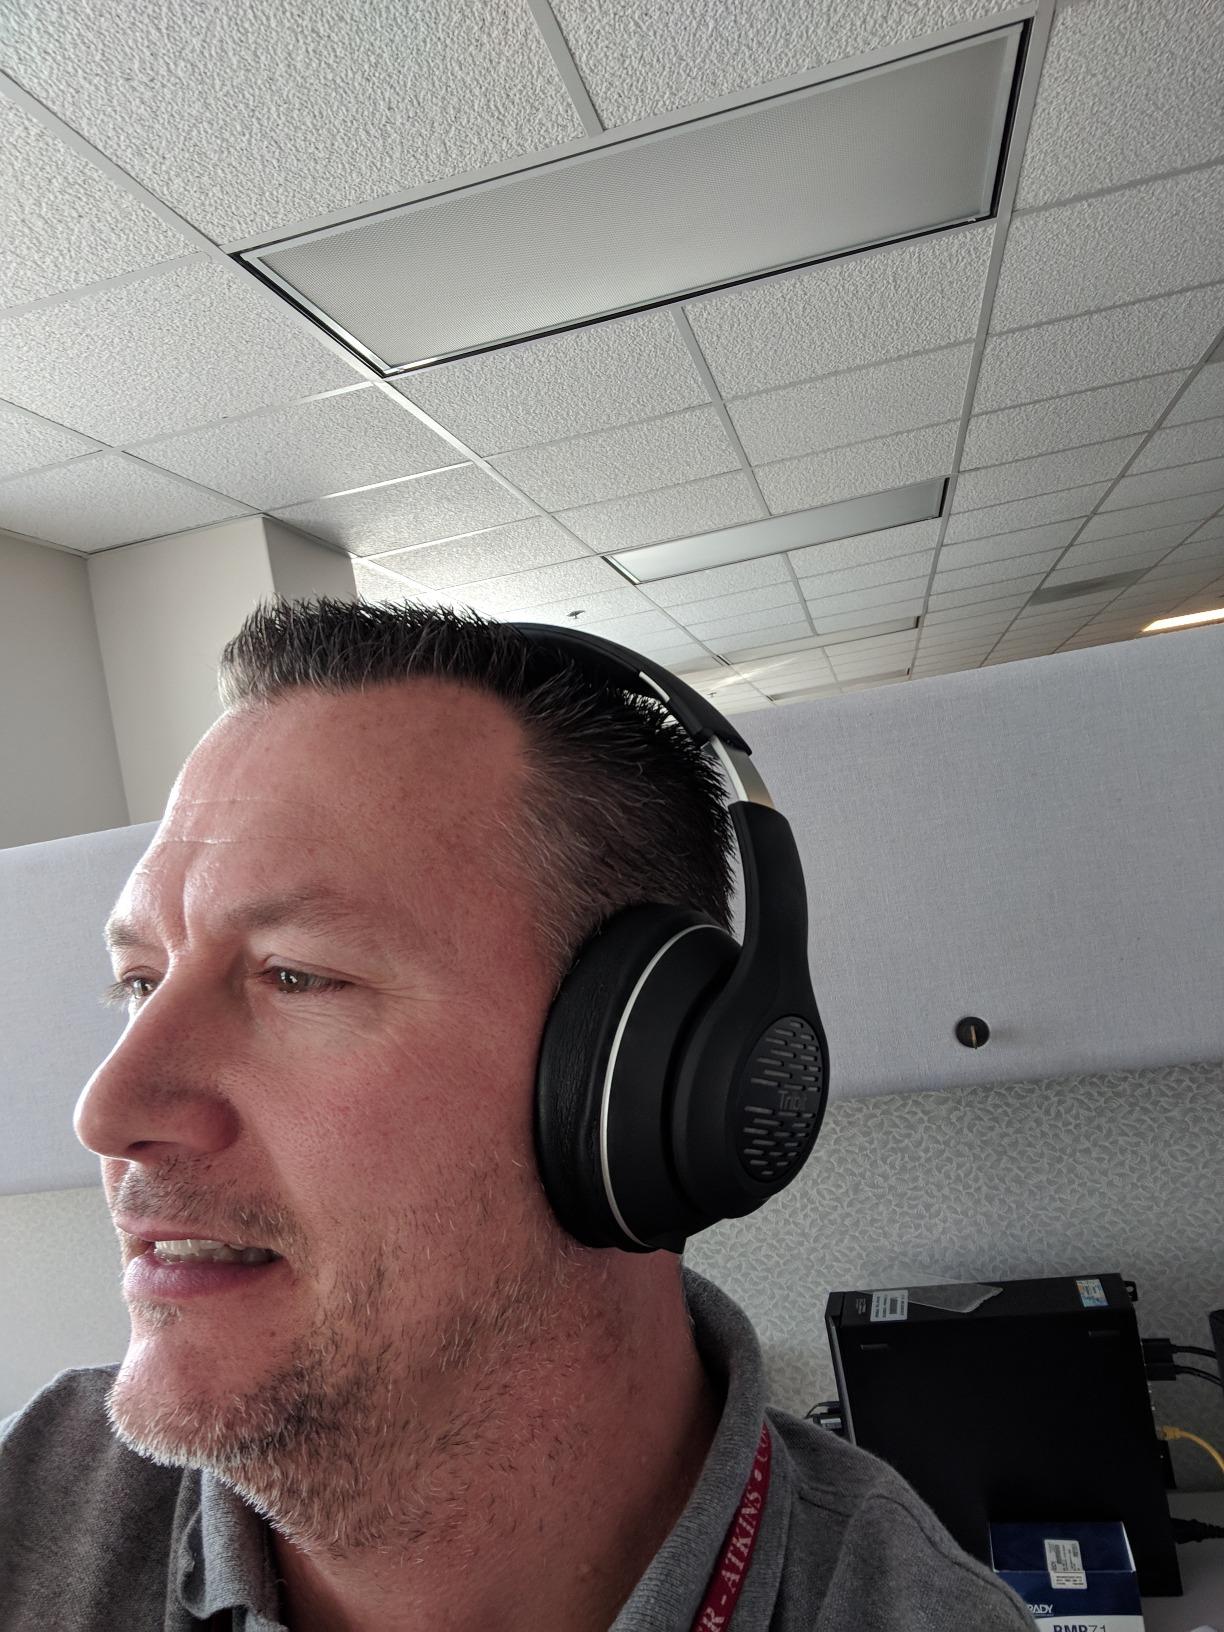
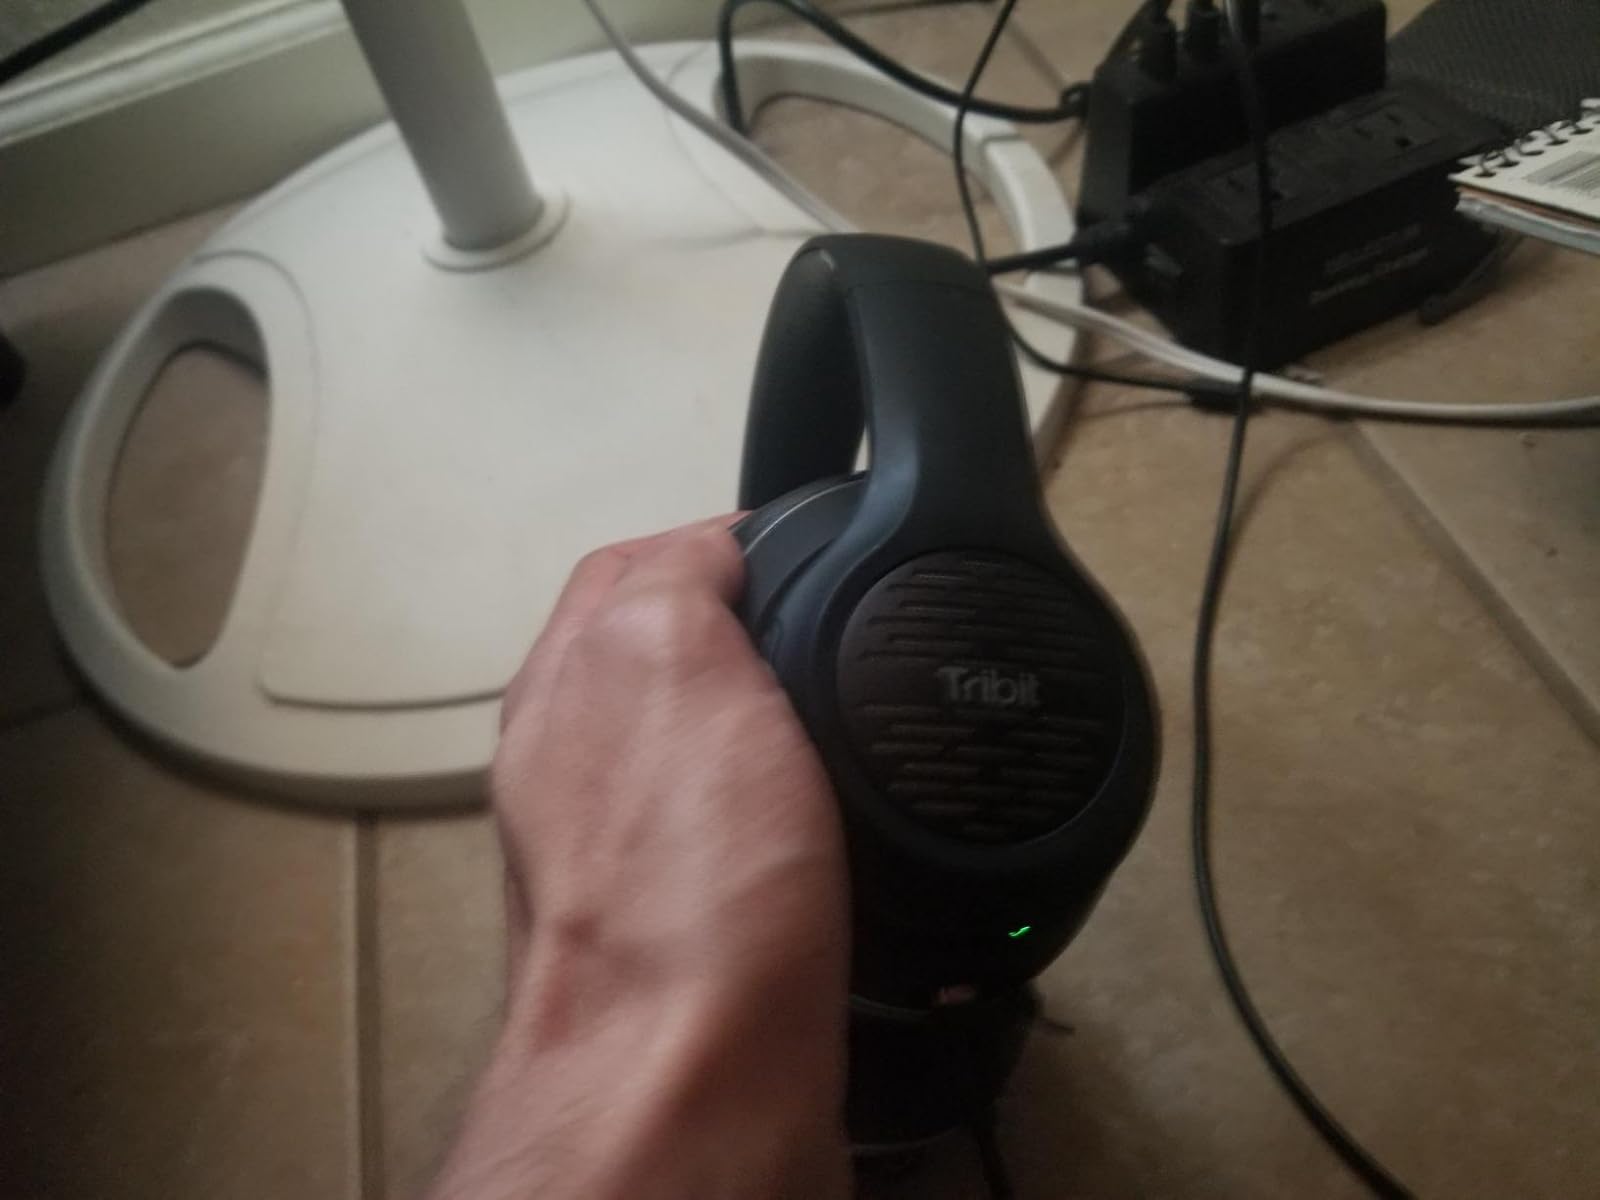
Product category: headphones
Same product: yes